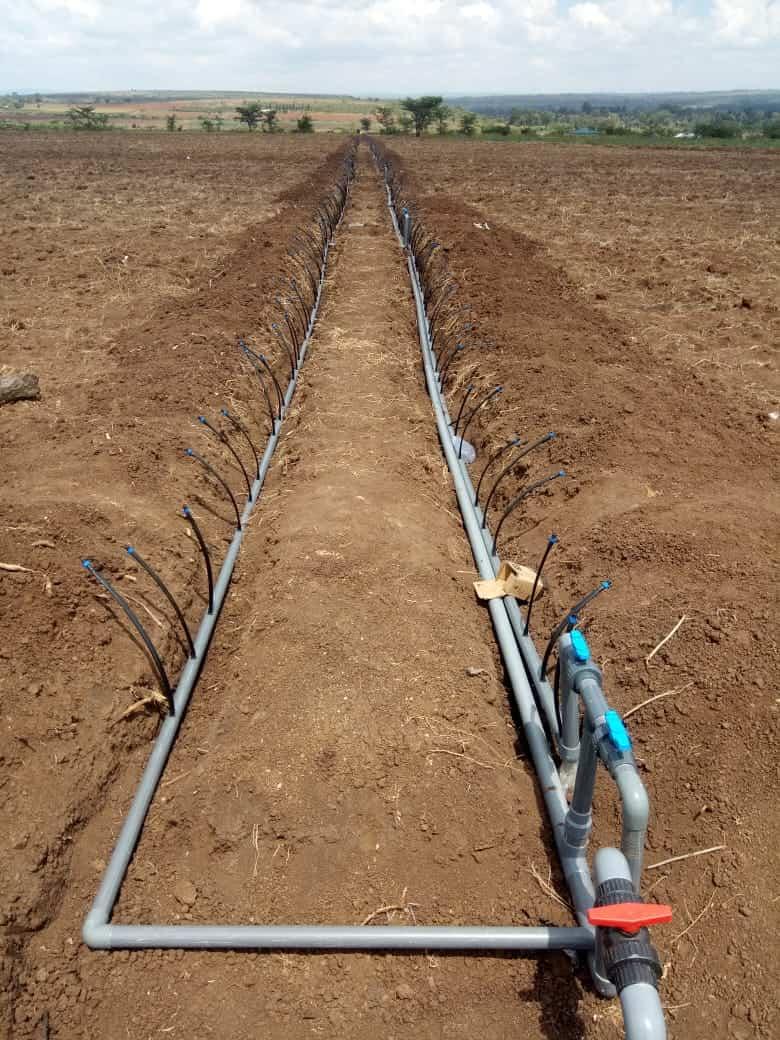
Huu ni mfumo wa umwagiliaji shambani wa matone au kunyunyizia maji, unaoundwa na mabomba makuu yanayoelekea mbele, na mabomba madogo yenye kunyunyizia, yanayoelekea pande zote mbili kutoka kwenye mabomba makuu.